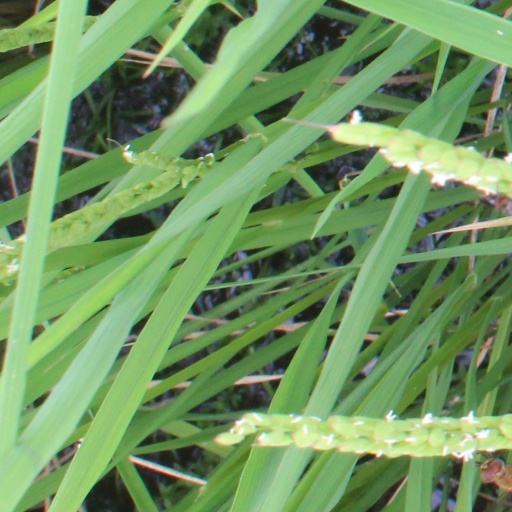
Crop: rice